List of birds of South America

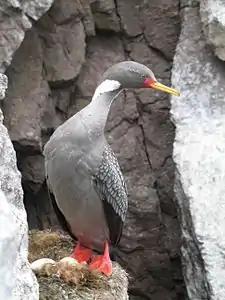
Red-legged cormorant

Storks are large, long-legged, long-necked wading birds with long, stout bills. Storks are mute, but bill-clattering is an important mode of communication at the nest. Their nests can be large and may be reused for many years. Many species are migratory.